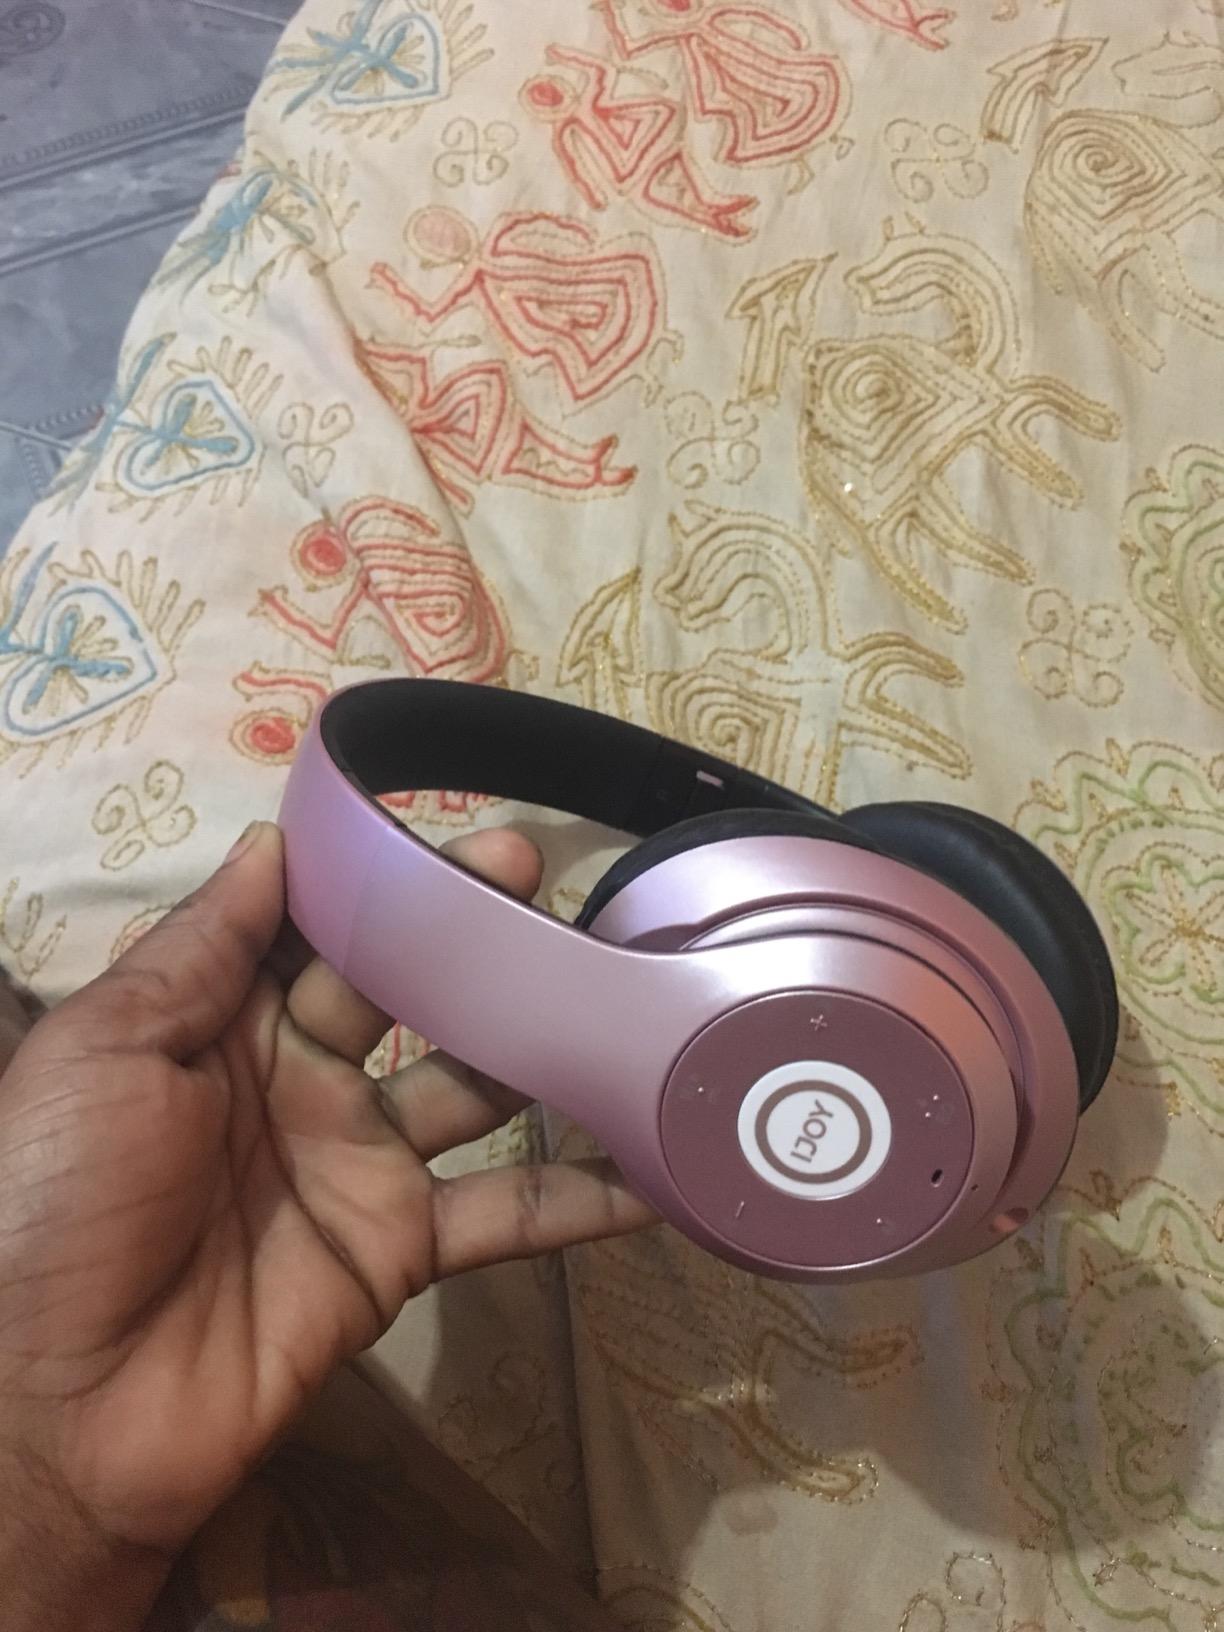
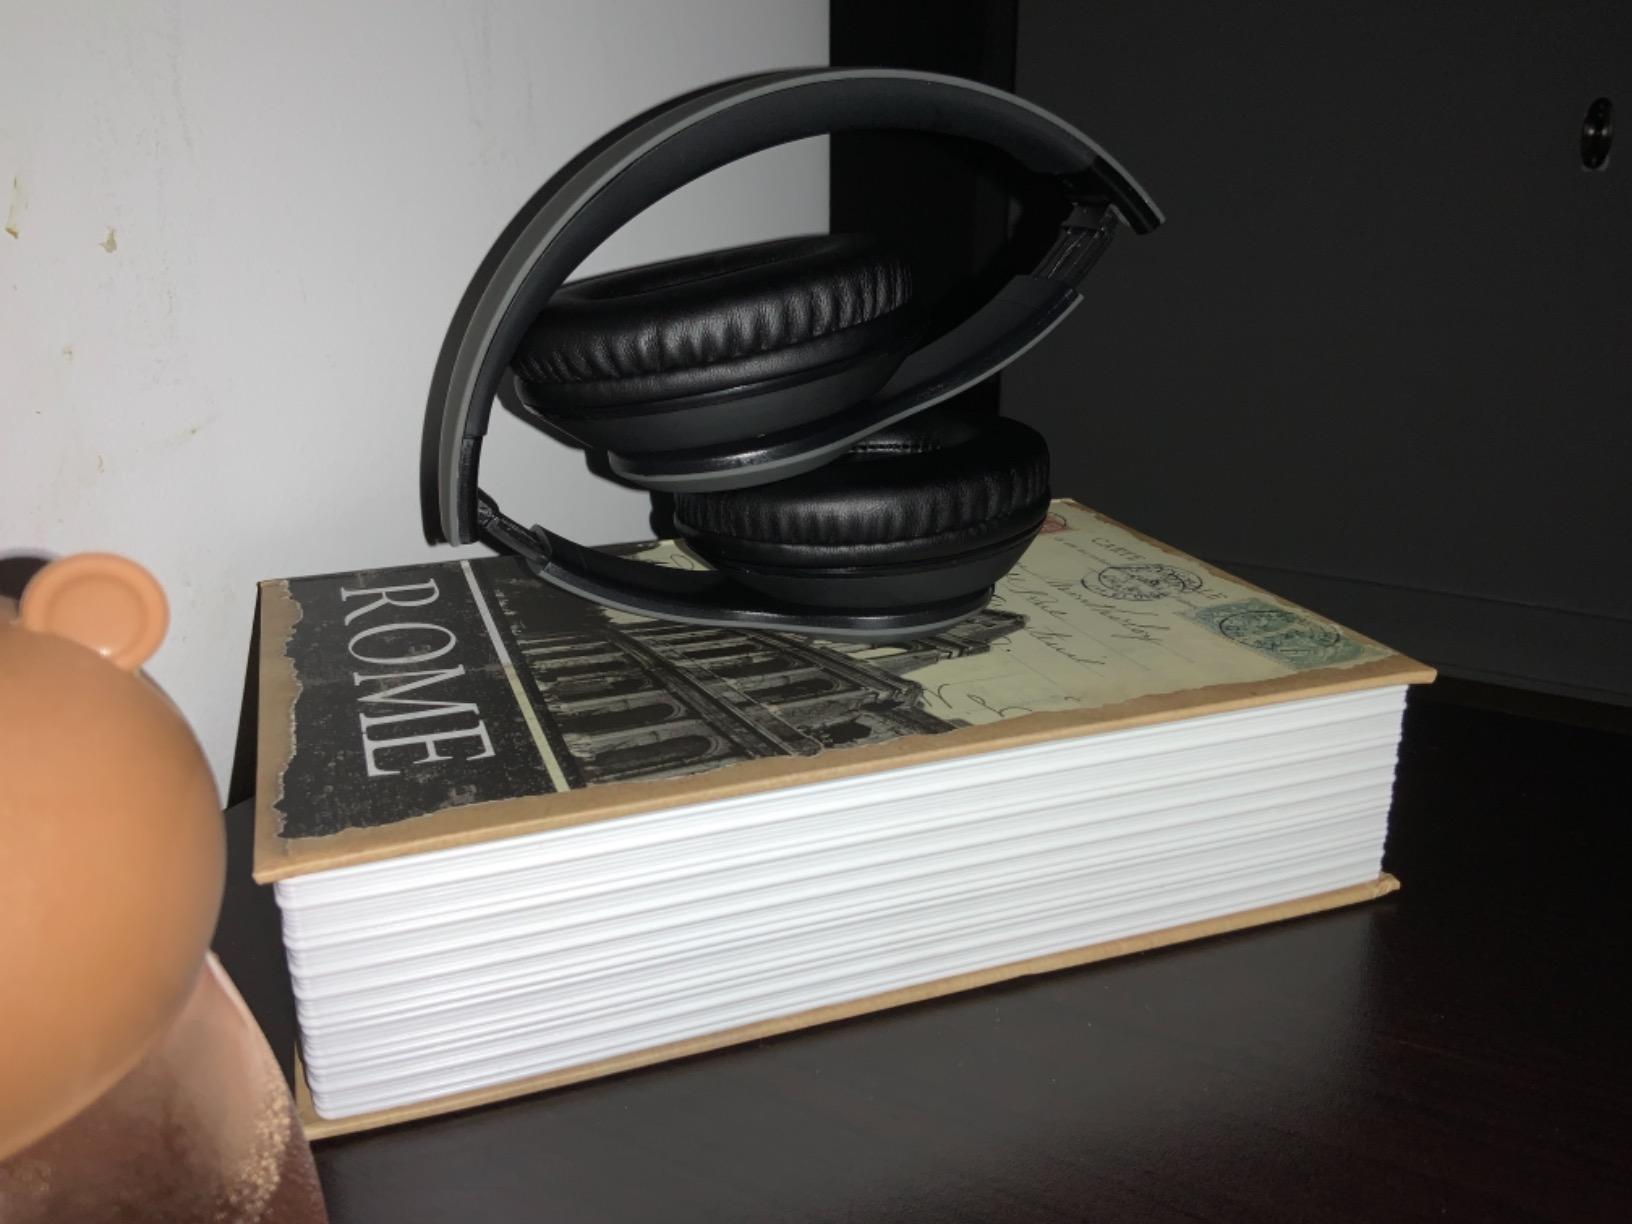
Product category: headphones
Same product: no